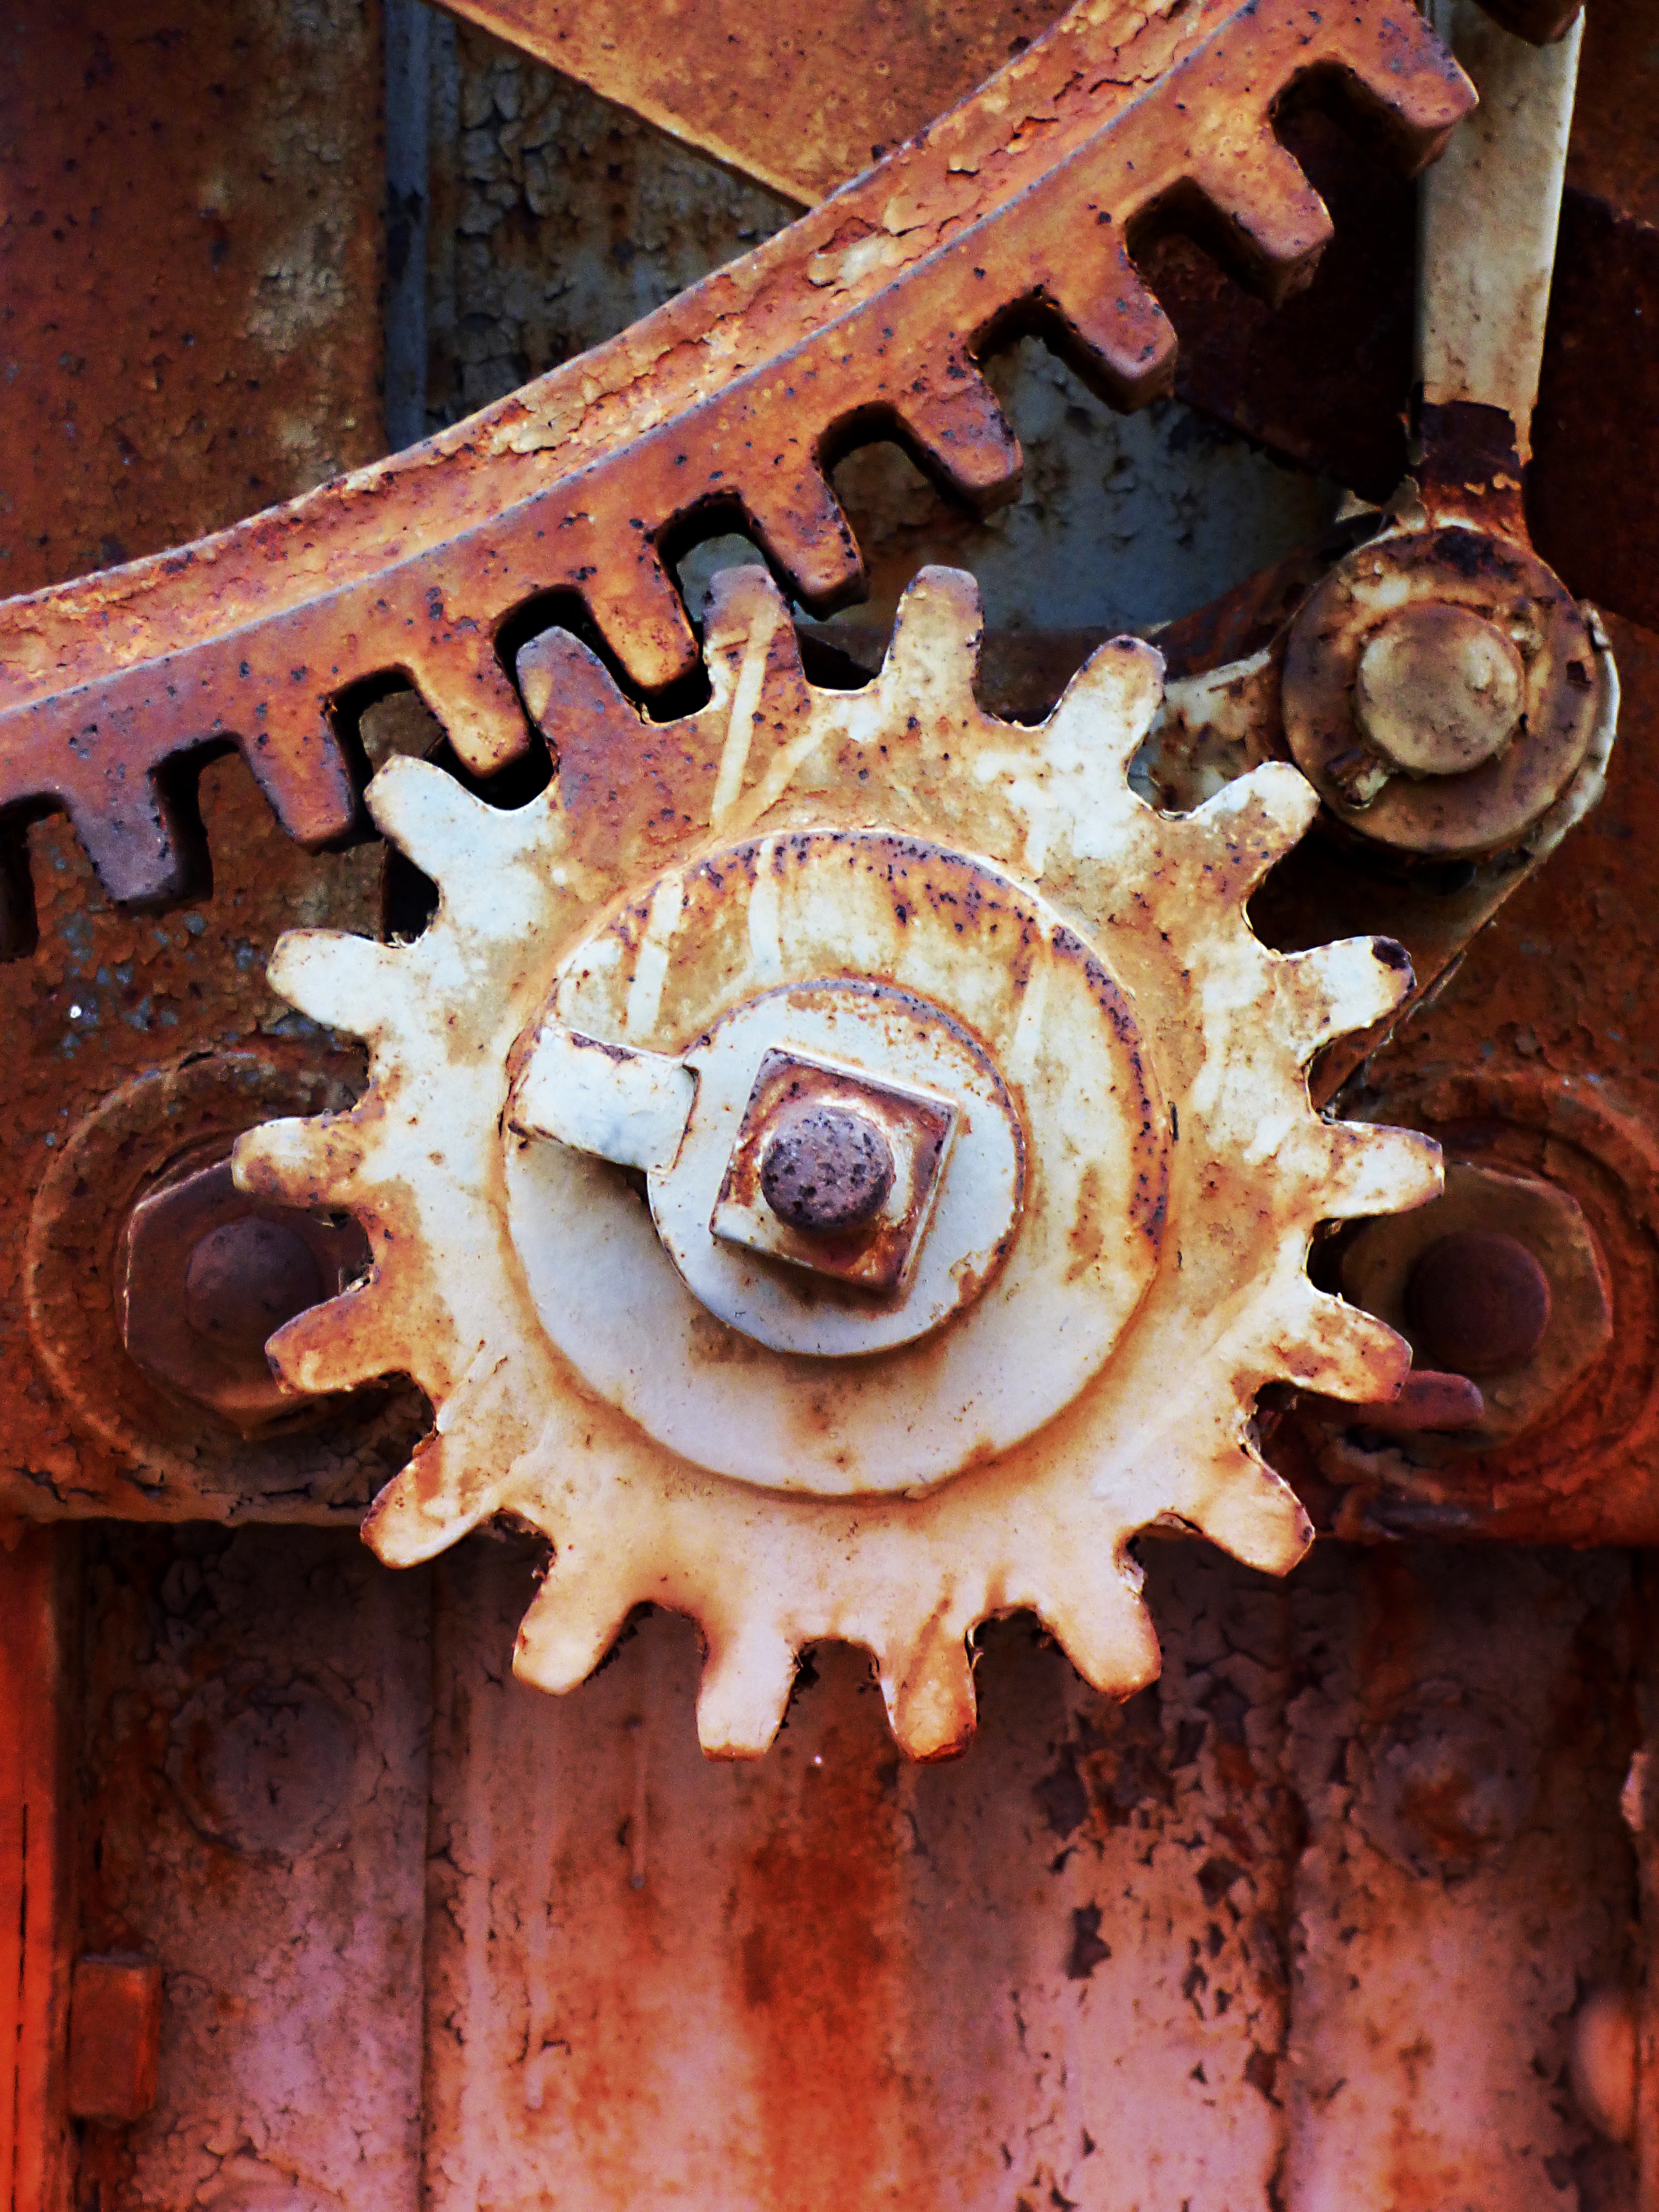
old, rust, metal, machine, machinery, material, mechanism, close up, gears, mechanical, rusty